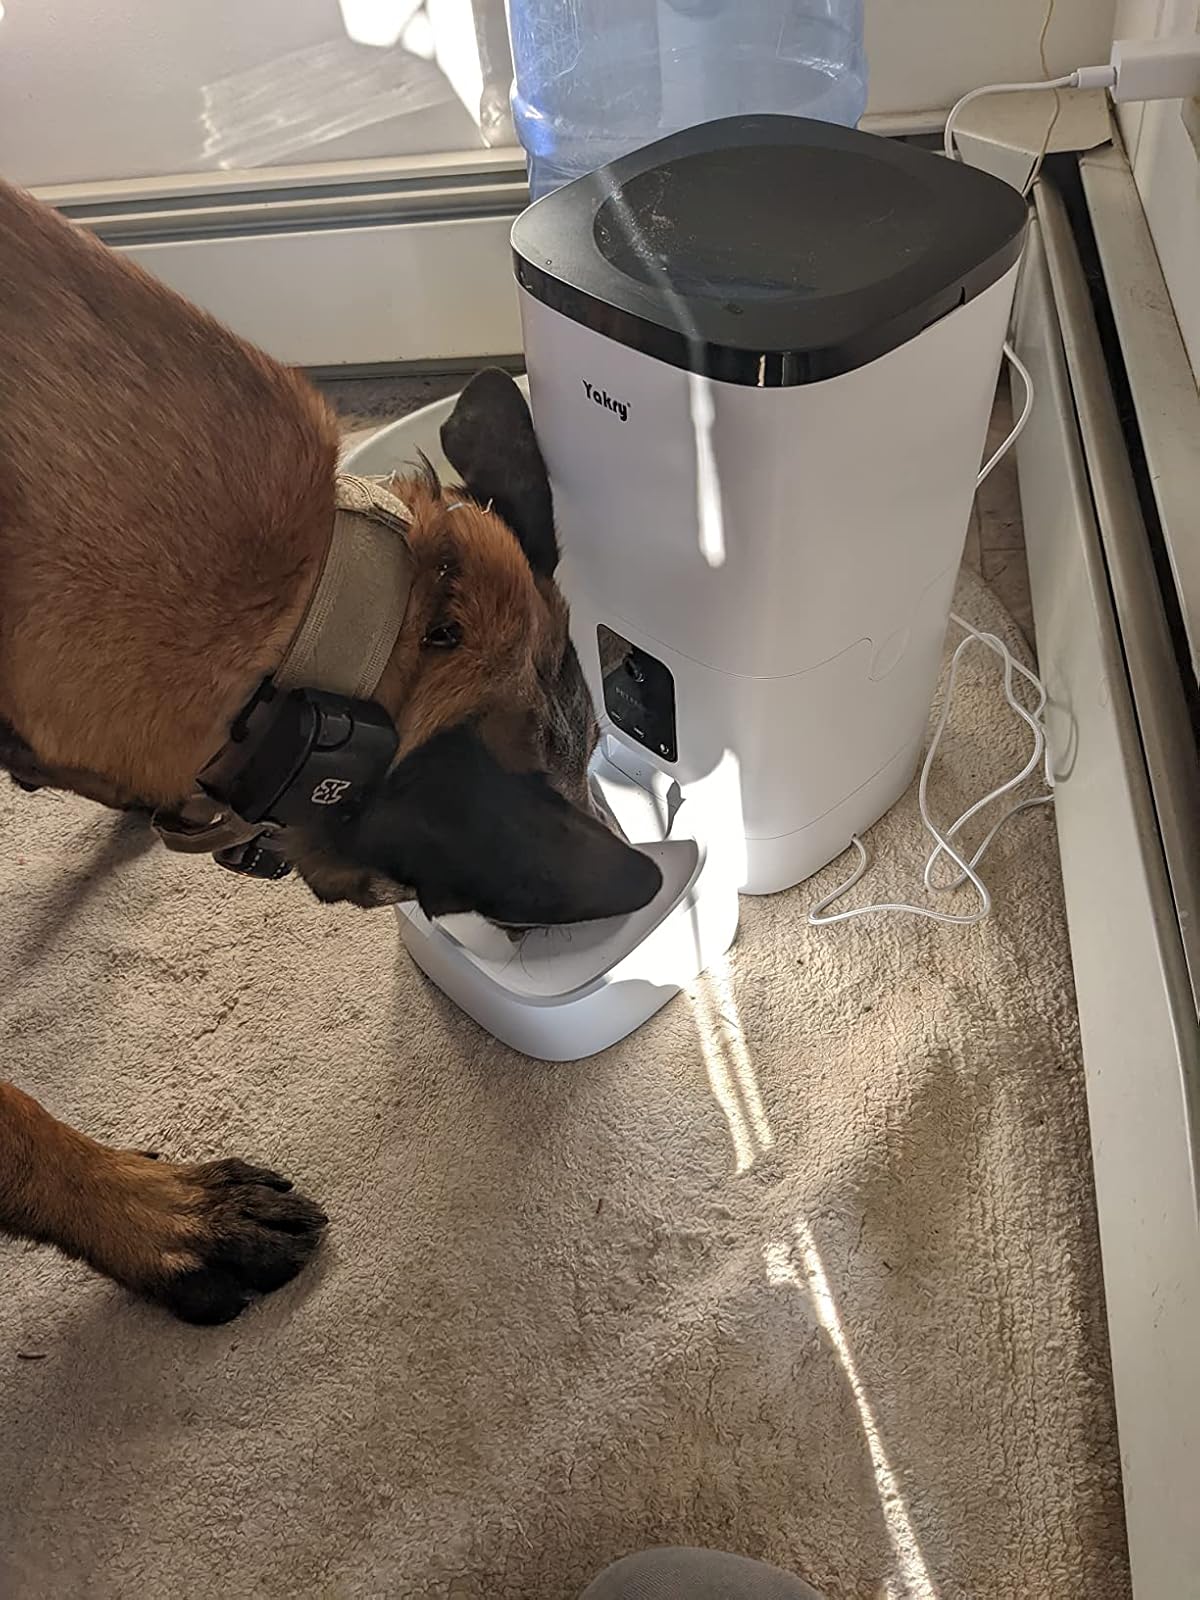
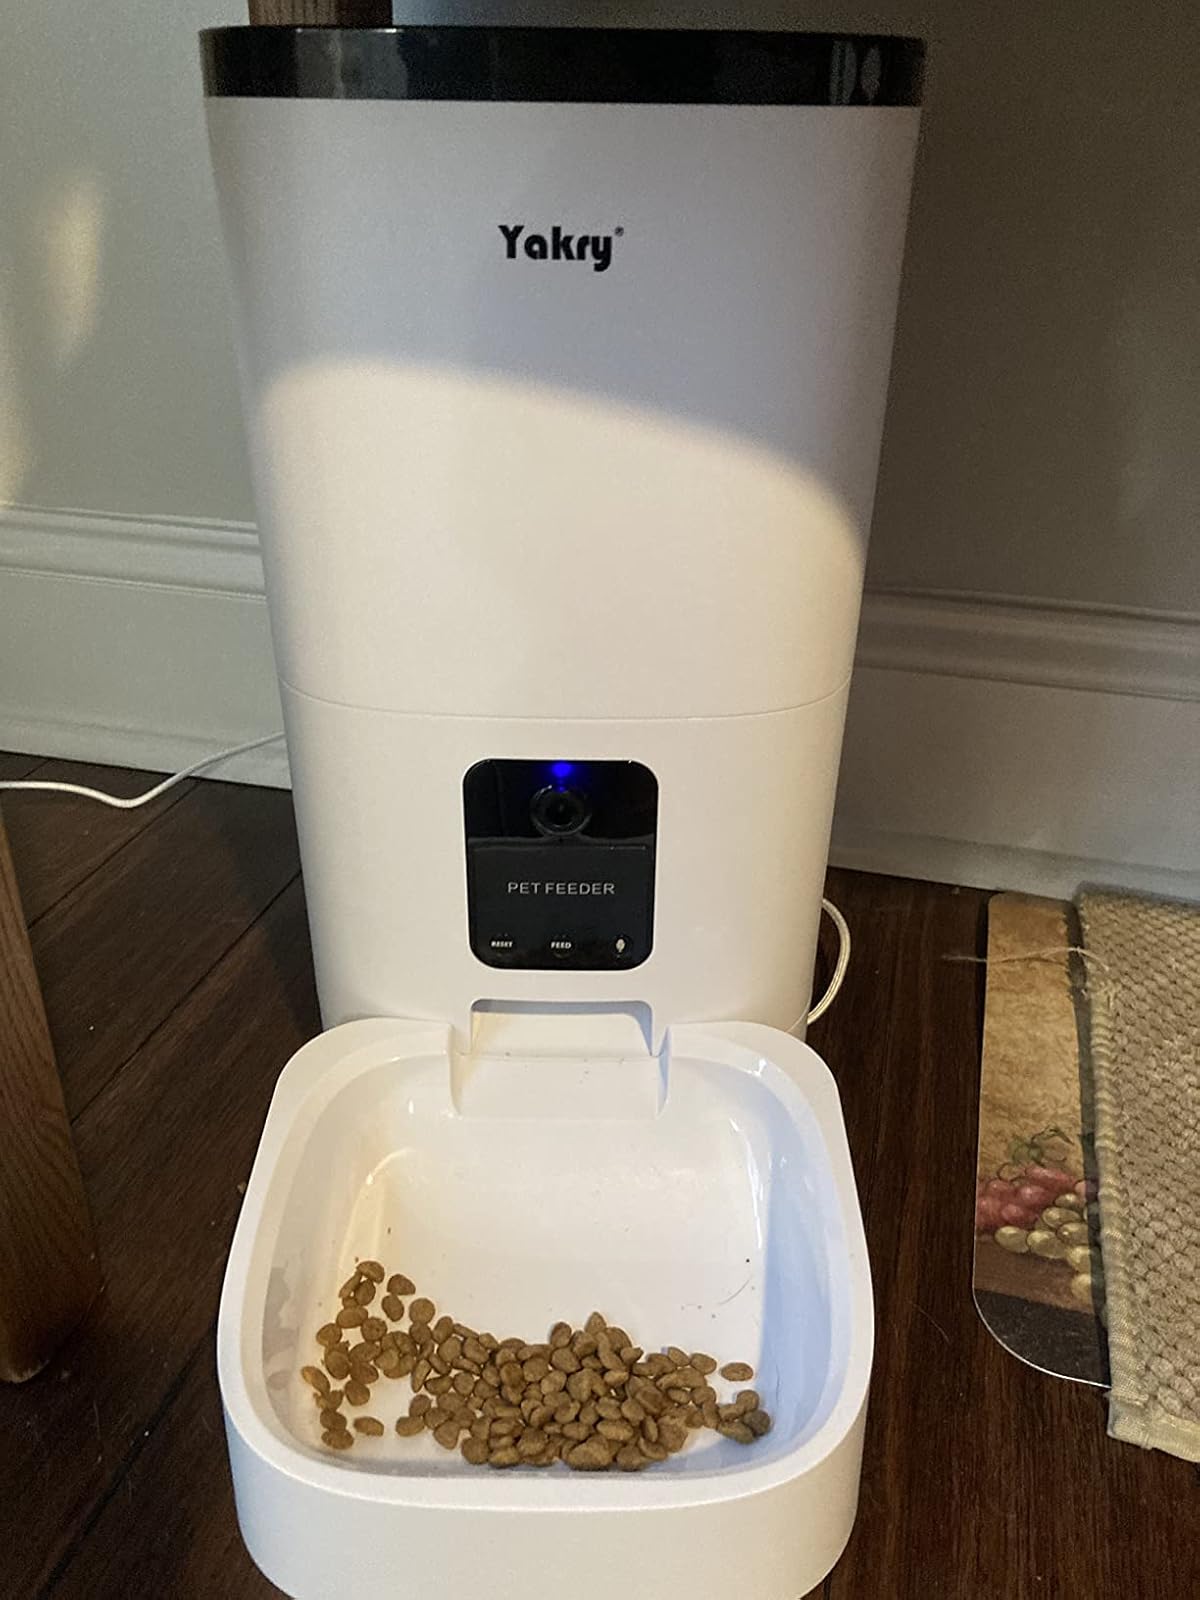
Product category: items_feeder
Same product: yes